Disk enclosure

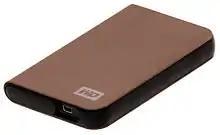
An external hard drive enclosure that uses a 2.5-in drive and a USB connection for power and transfer

In the consumer market, commonly used configurations of drive enclosures utilize magnetic hard drives or optical disc drives inside USB, FireWire, or Serial ATA enclosures. External 3.5-in floppy drives are also fairly common, following a trend to not integrate floppy drives into compact and laptop computers. Pre-built external drives are available through all major manufacturers of hard drives, as well as several third parties.